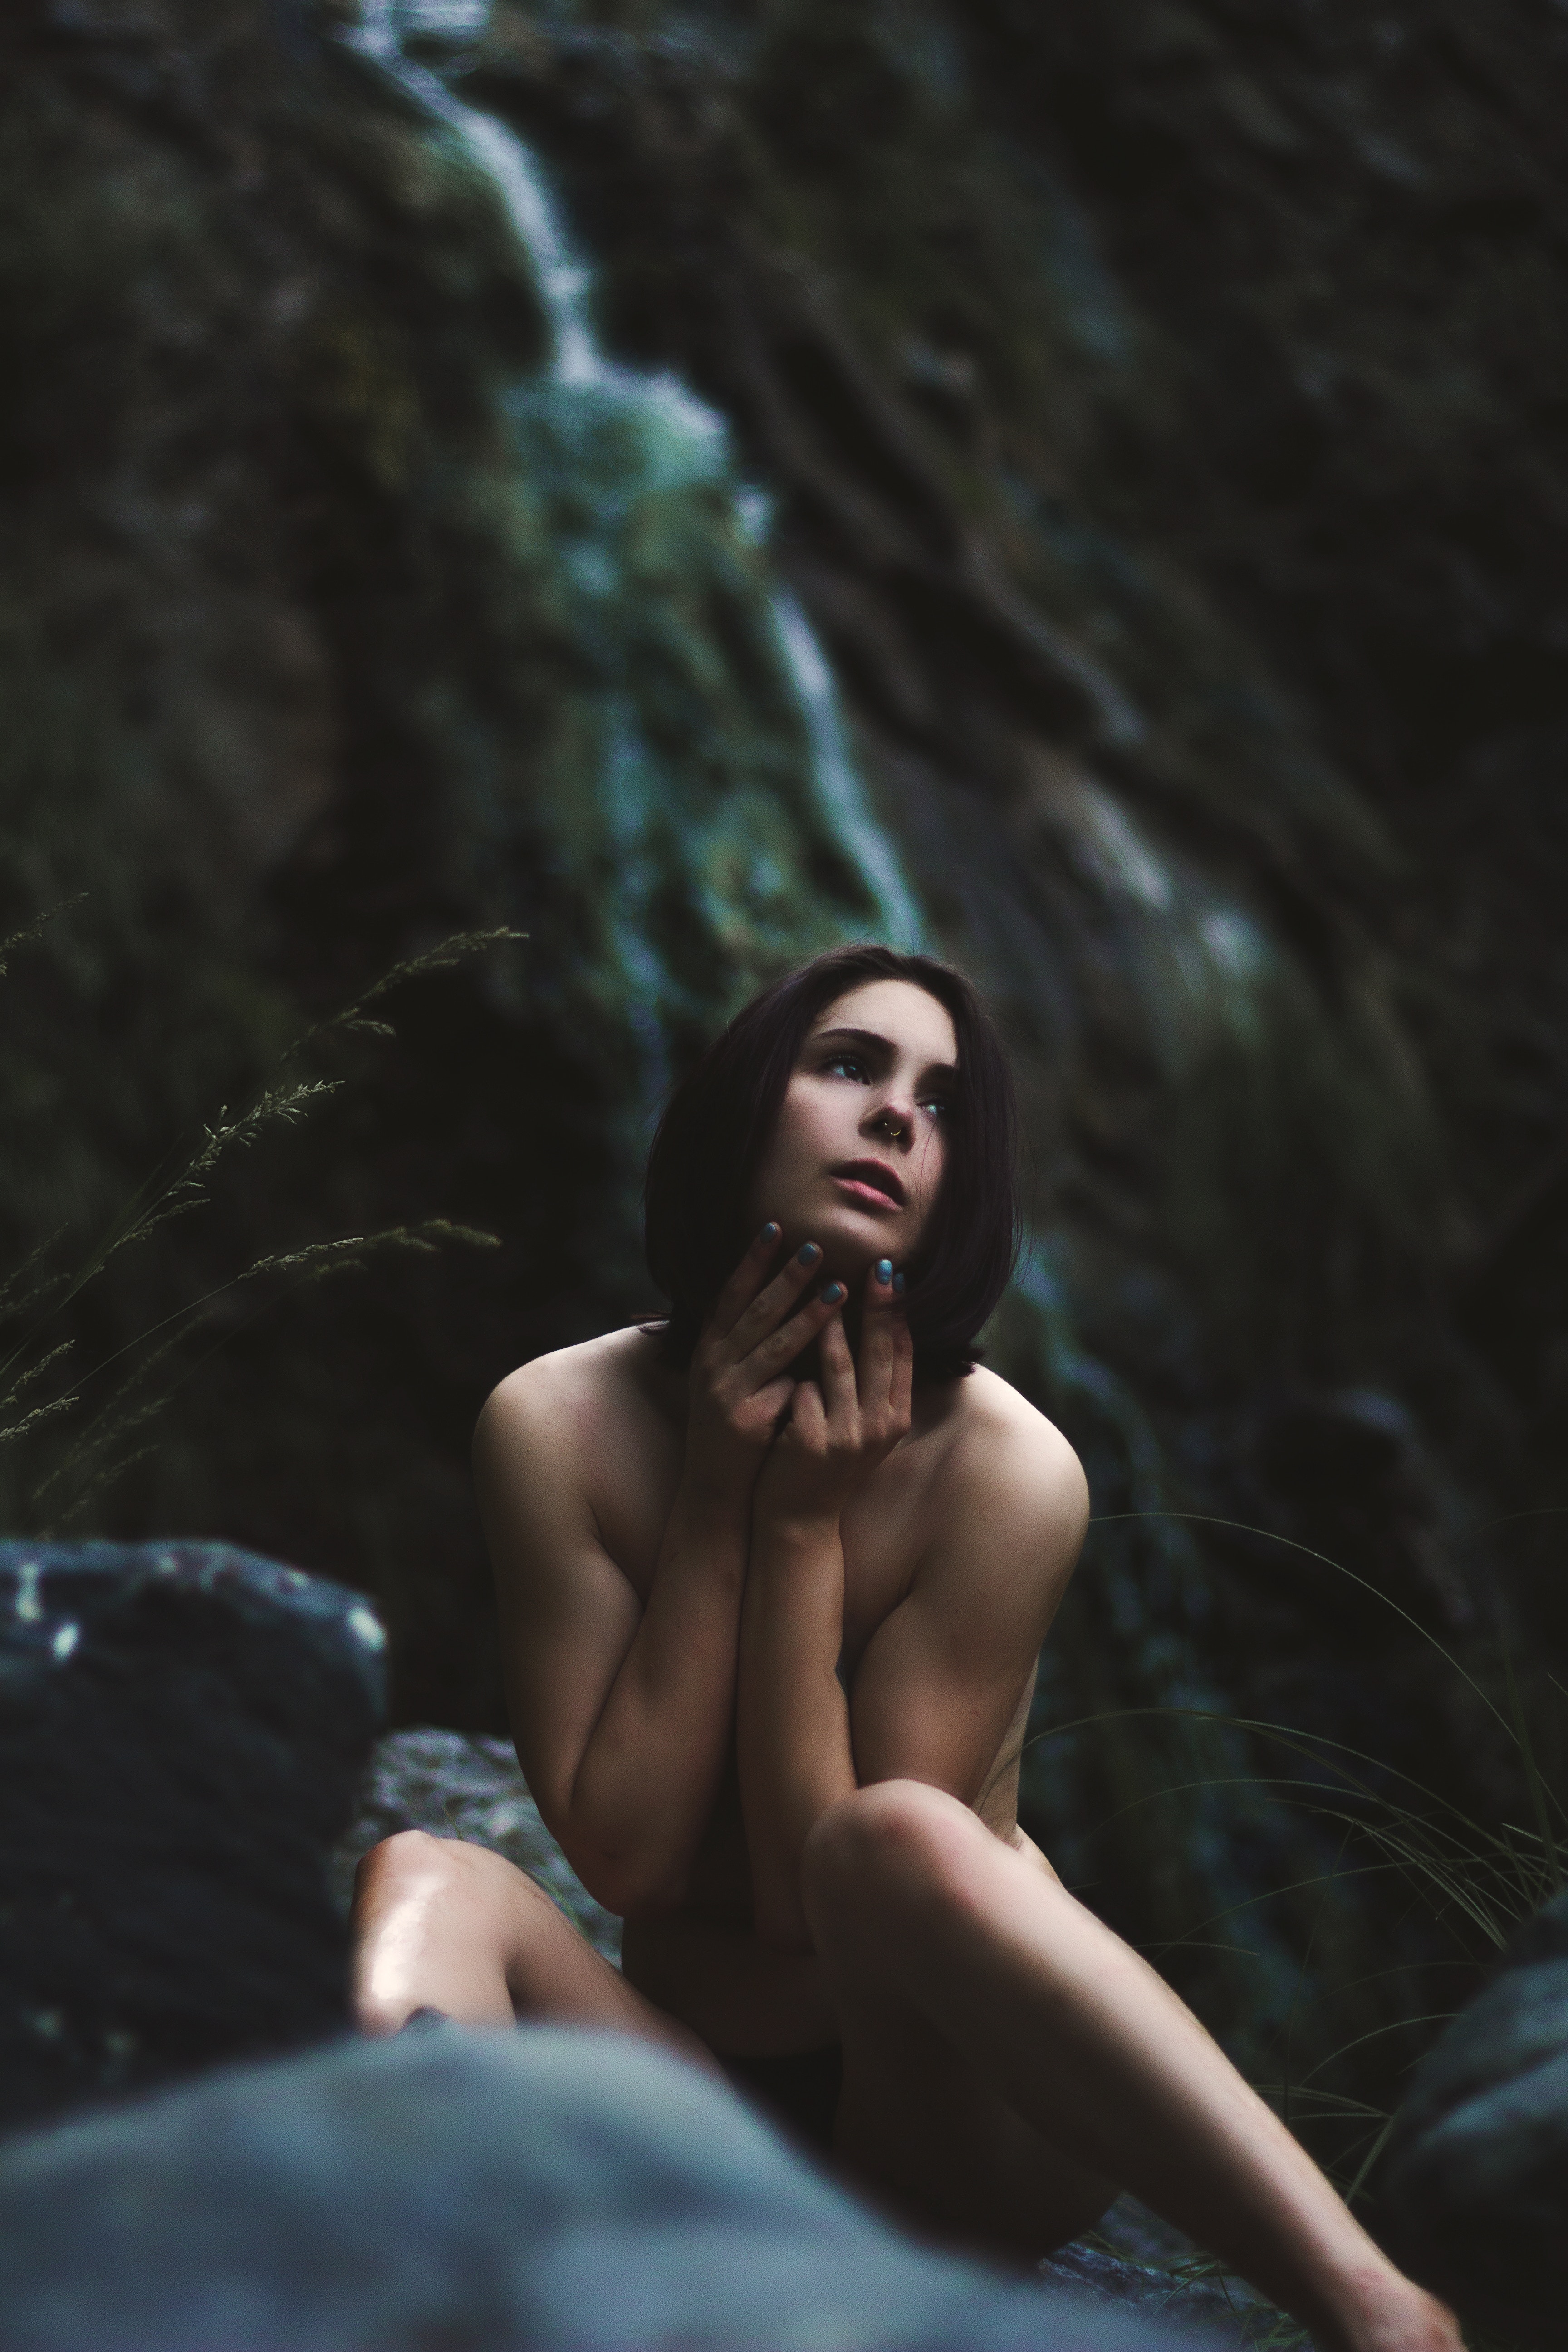
tree, water, girl, woman, photography, brunette, model, sitting, human, darkness, muscle, caucasian, black hair, rocks, cool image, beauty, cool photo, water feature, photo shoot